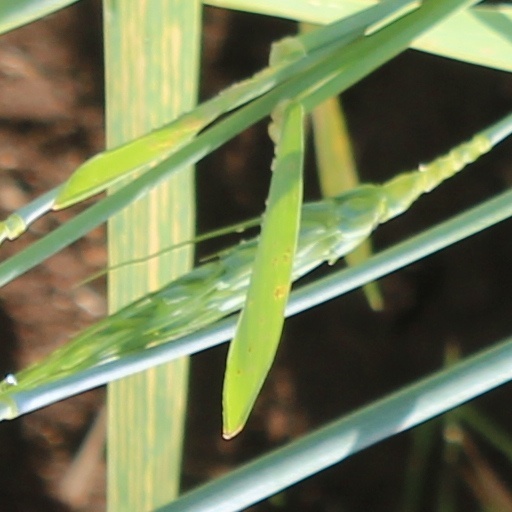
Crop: wheat